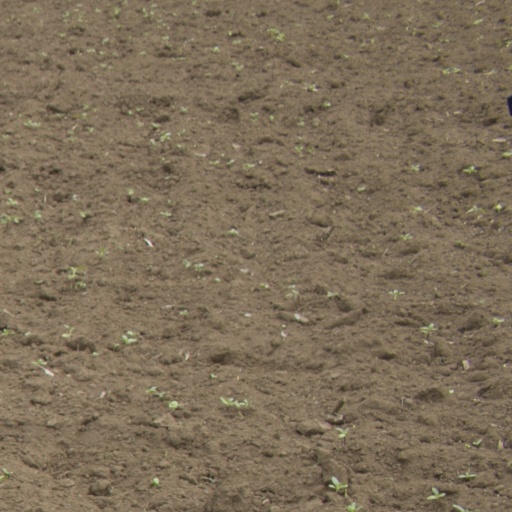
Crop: Jerusalem artichoke